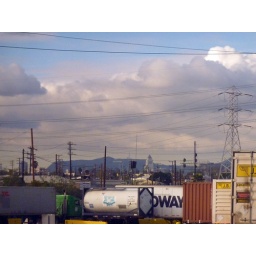
That white blur near the top of the hill is the Hollywood sign, way on the other side of the tracks.